Earth Hour

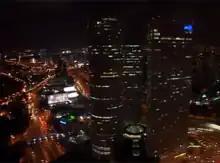
Azrieli Center in Tel Aviv darkened for Earth Hour 2010.

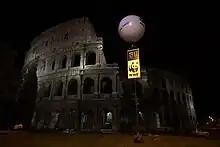
Colosseum darkened for Earth Hour 2008

According to WWF Thailand, Bangkok decreased electricity usage by 73.34 megawatts, which, over one hour, is equivalent to 41.6 tonnes of carbon dioxide. The "Bangkok Post" gave different figures of 165 megawatt-hours and 102 tonnes of carbon dioxide. This was noted to be significantly less than a similar campaign initiated by Bangkok's City Hall the previous year in May, when 530 megawatt-hours were saved and 143 tonnes of carbon dioxide emission were cut.